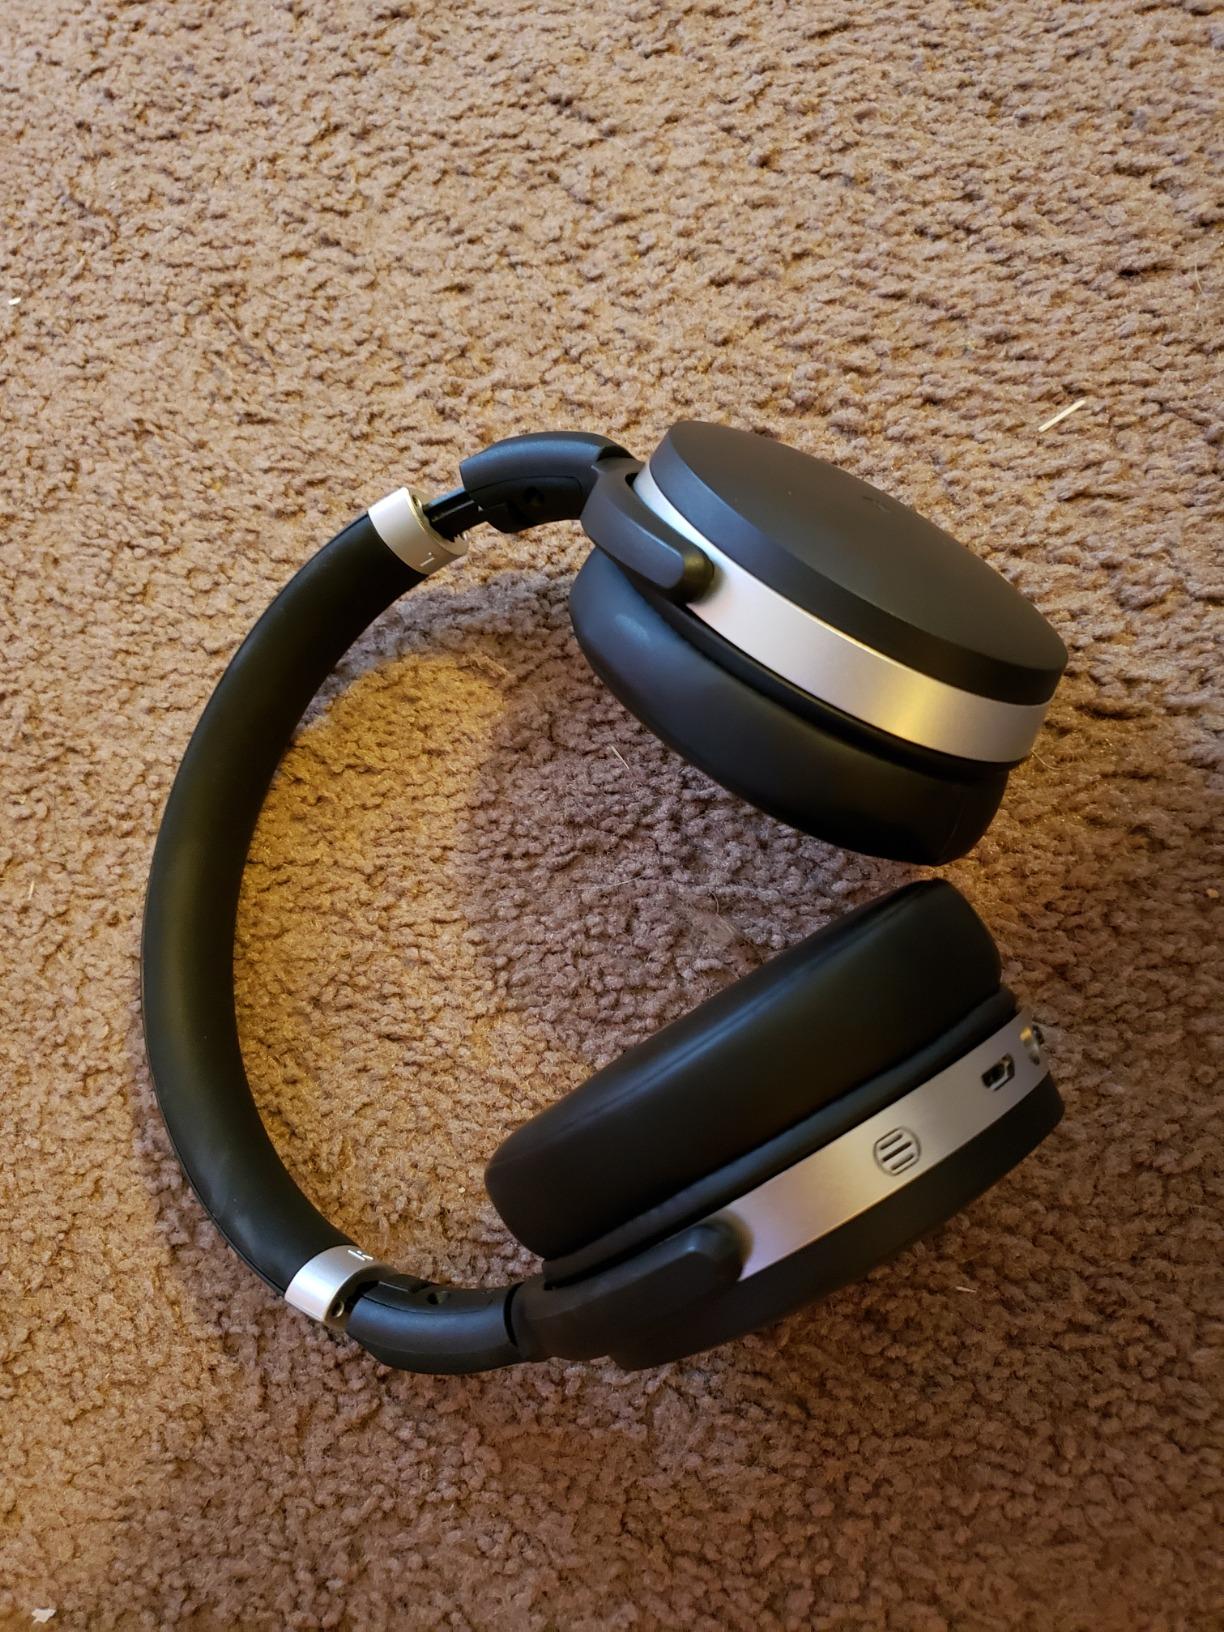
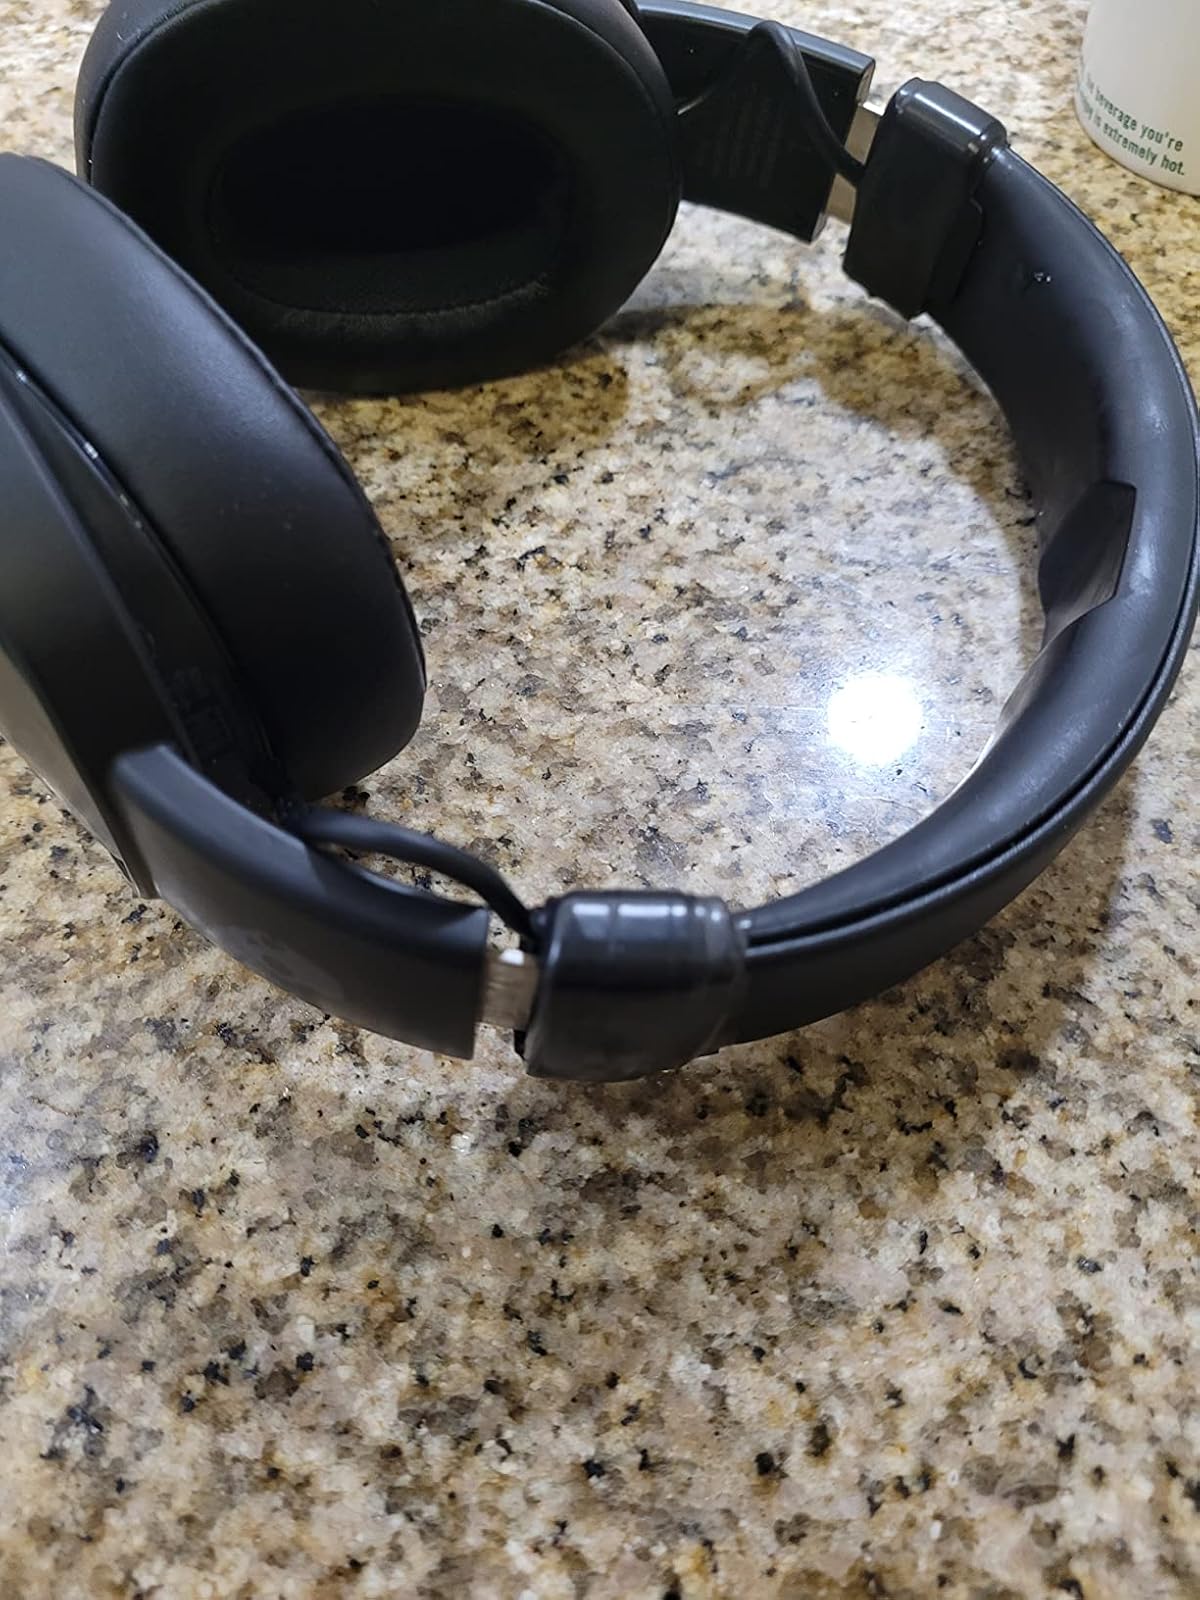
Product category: headphones
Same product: no